Davie Cooper

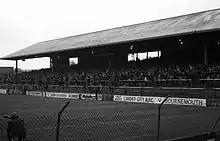
Ninian Park, Cardiff. The ground at which Cooper scored his crucial penalty and helped Scotland's efforts for a place at the 1986 FIFA World Cup.

Cooper became a regular in the Scotland team and prior to the 1986 World Cup, playing in 11 consecutive games. A key match was the last qualification group match, against Wales in September 1985, in which Scotland needed at least a draw to keep their qualification hopes alive. Cooper began the match on the bench and Scotland struggled early on, as Mark Hughes scored for Wales in the 13th minute and goalkeeper Jim Leighton struggled with vision after losing a contact lens. Scotland manager Jock Stein replaced Gordon Strachan with Cooper in the 61st minute. With nine minutes remaining, Scotland were awarded a penalty kick that Cooper scored. As the game ended in a 1–1 draw, the Scotland team and around 12,000 travelling fans celebrated their survival in the competition. The achievement was completely overshadowed by the collapse and death of Jock Stein, who fell ill at the final whistle and died 30 minutes later.